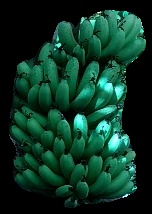
Variety: pachbale
Grade: grade1